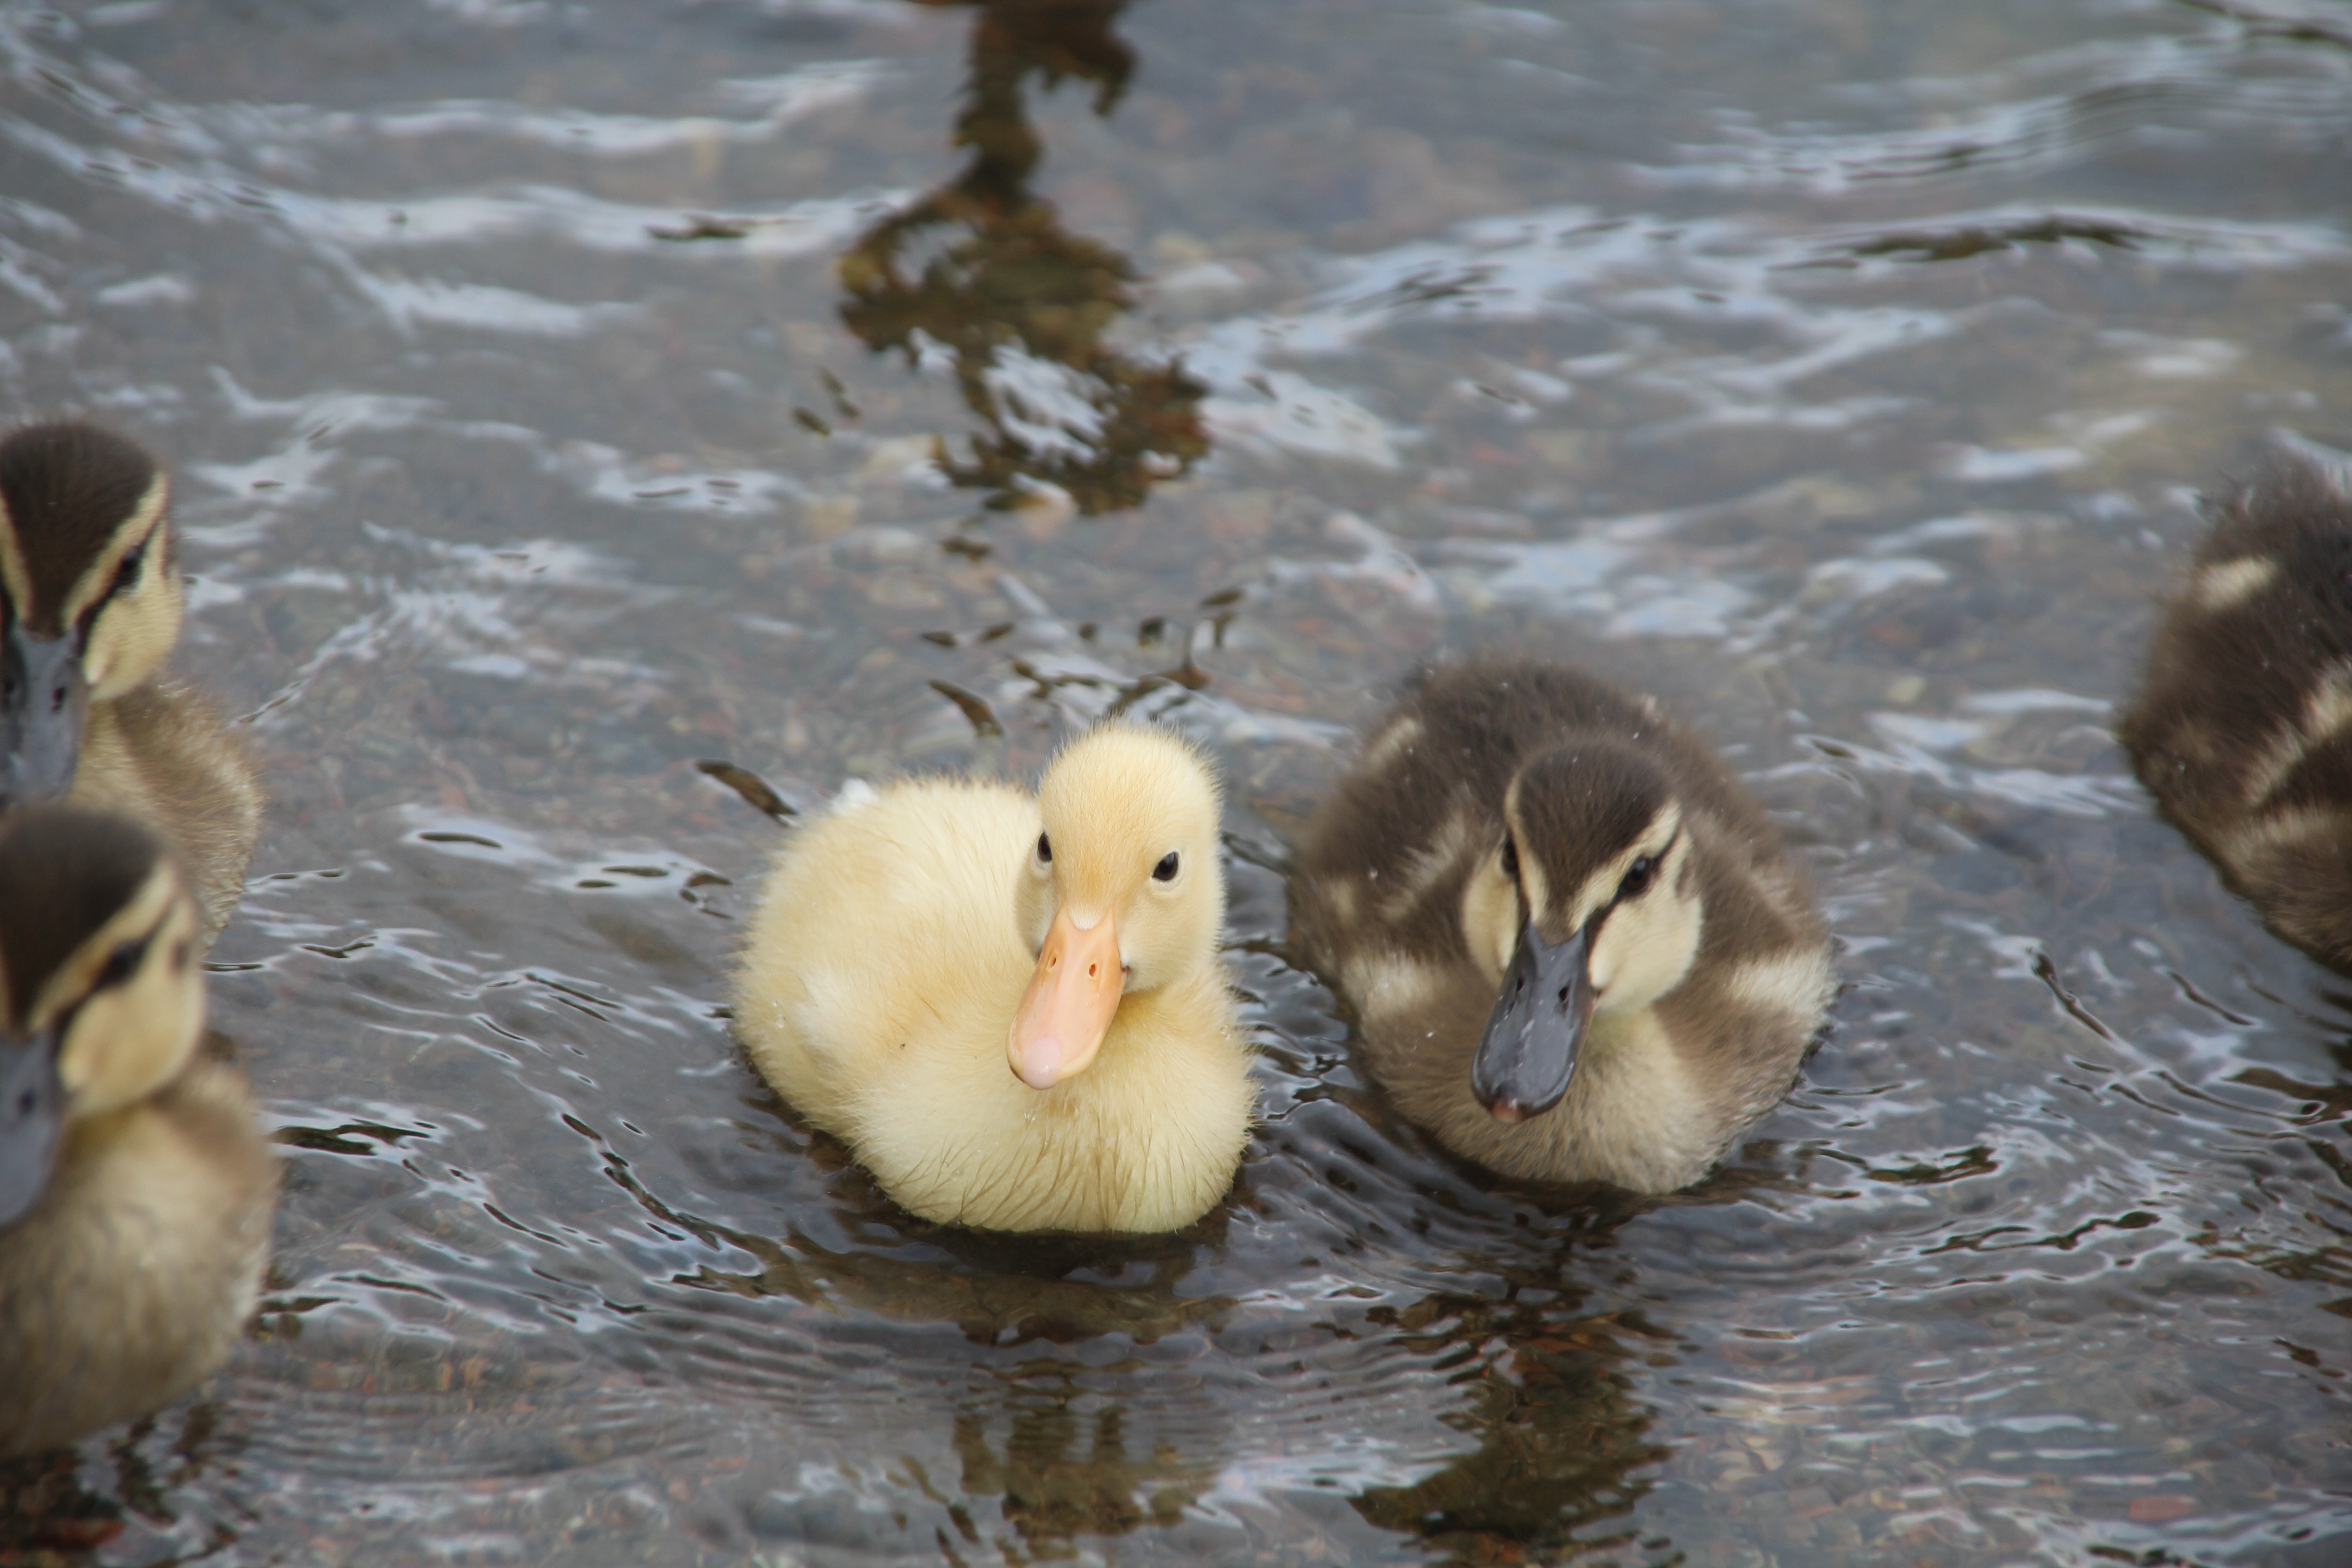
nature, bird, animal, wildlife, beak, yellow, fauna, poultry, duck, vertebrate, waterfowl, water bird, mallard, anas platyrhynchos, ducks geese and swans